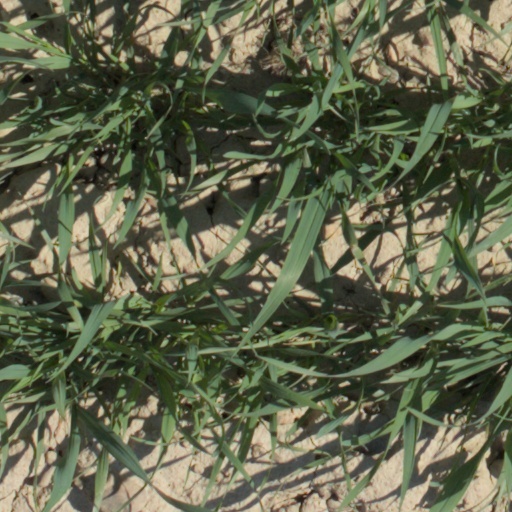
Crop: wheat